Lamson Farm

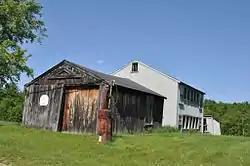
Outbuildings of the farm

Lamson Farm is a historic farm property on Lamson Road in Mont Vernon, New Hampshire. Founded in the 1770s and operated as a farm until 1975, it is one of the few surviving intact 19th-century farm properties in the community. Its land, over in size, is now town-owned conservation and farmland. The property has trails open to the public, and an annual celebration of Lamson Farm Day is held here every September. The property was added to the National Register of Historic Places in 1981.